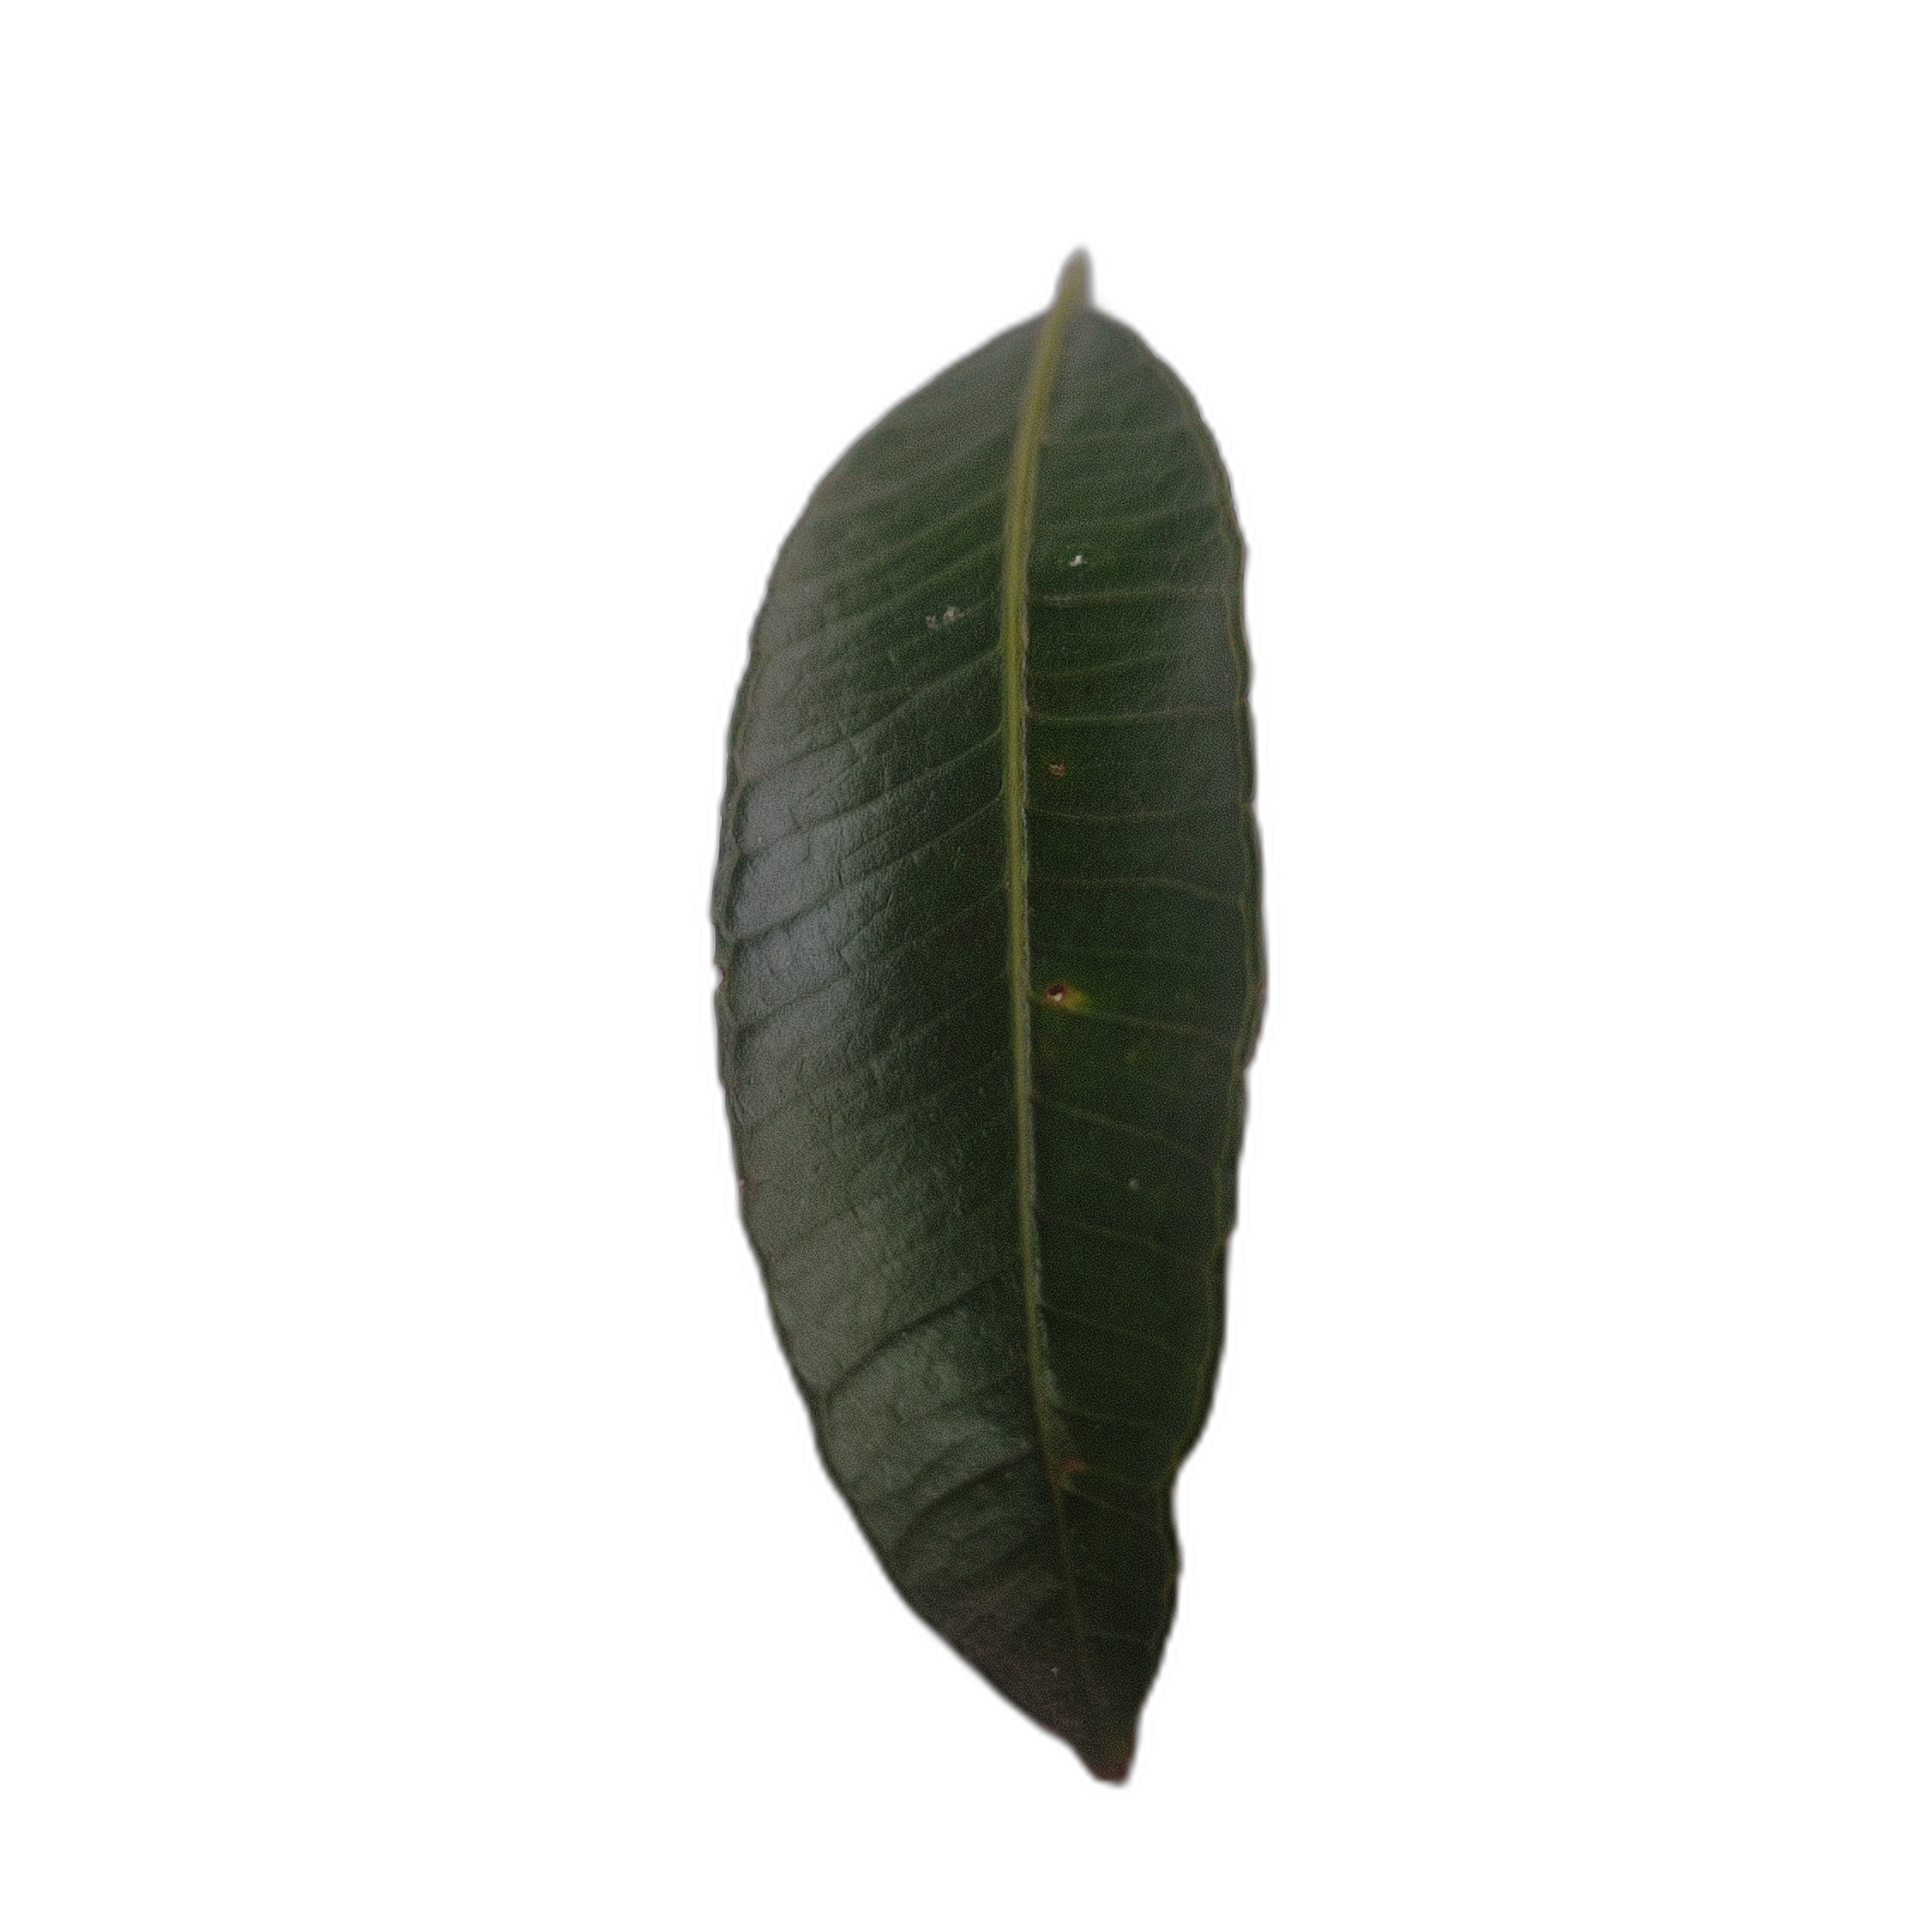
Label: healthy